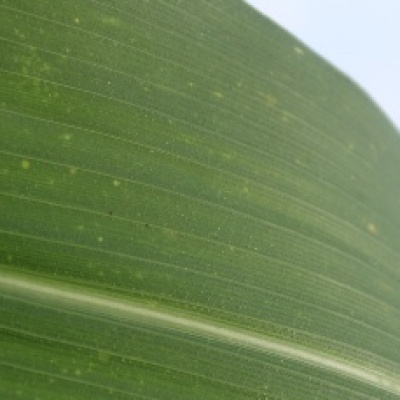
Label: Corn_(Maize)___Leaf_Spot